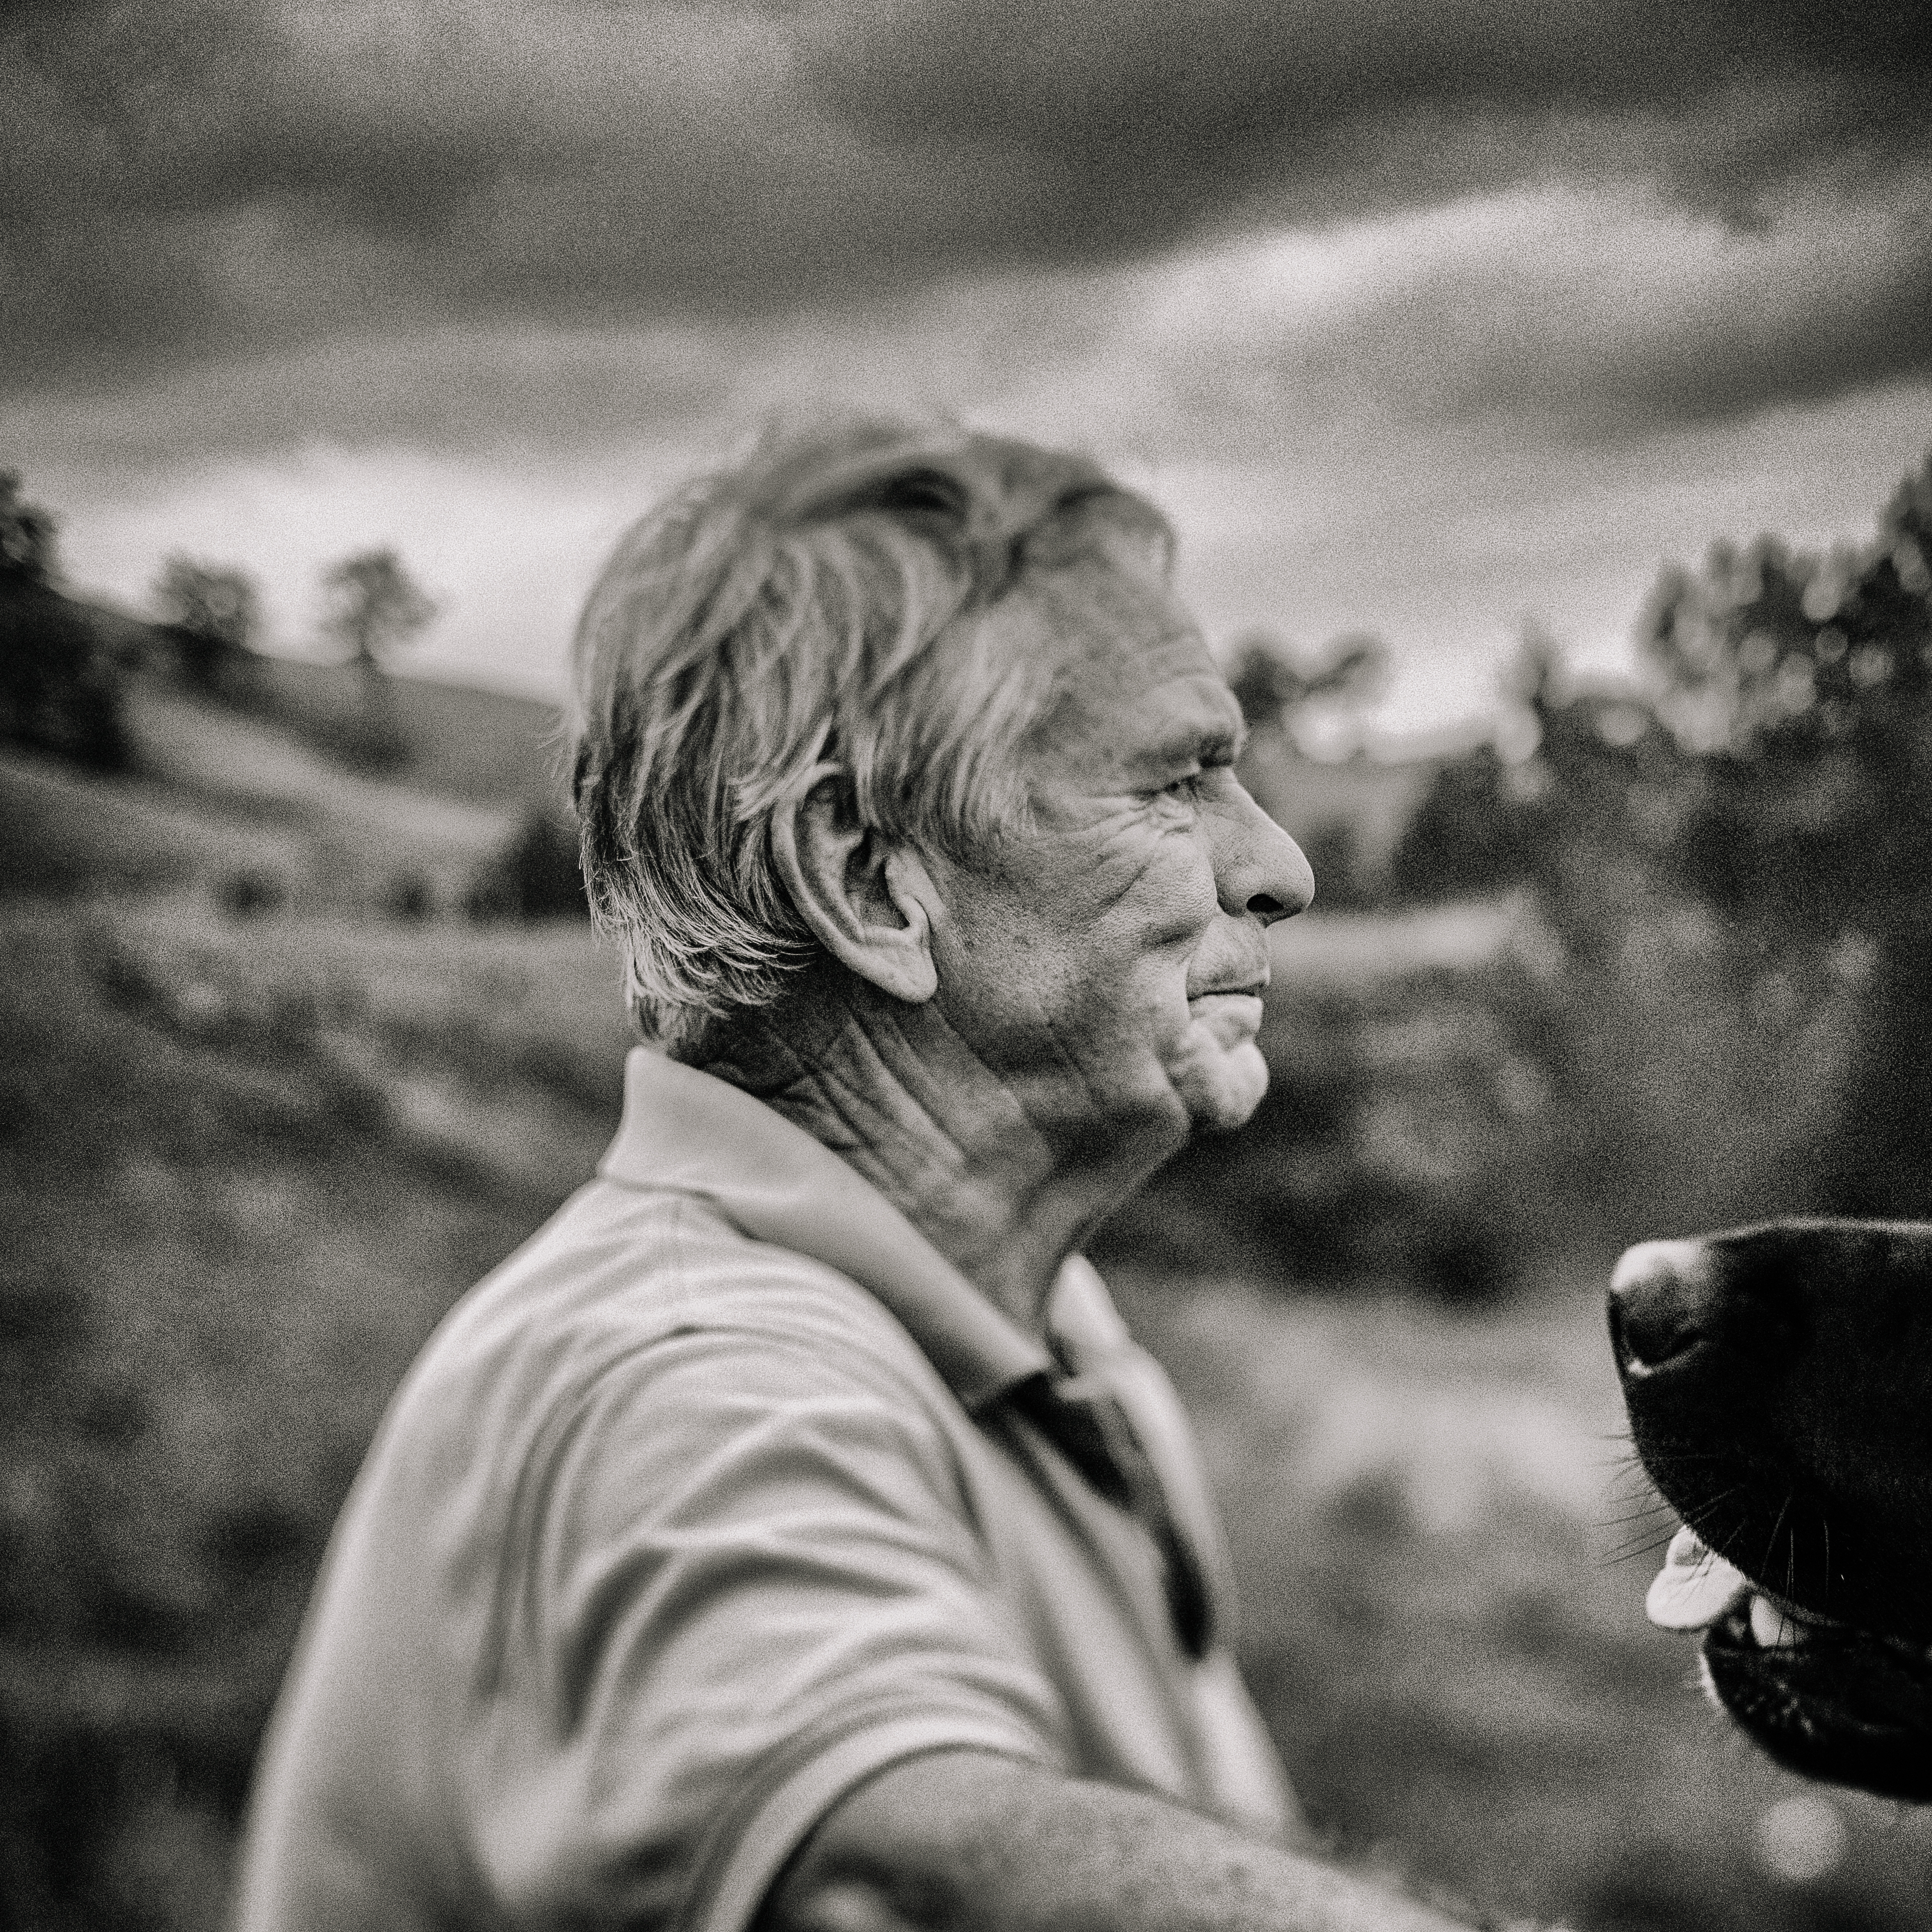
man, person, black and white, white, photography, old, male, guy, portrait, black, monochrome, caucasian, photograph, emotion, monochrome photography, portrait photography